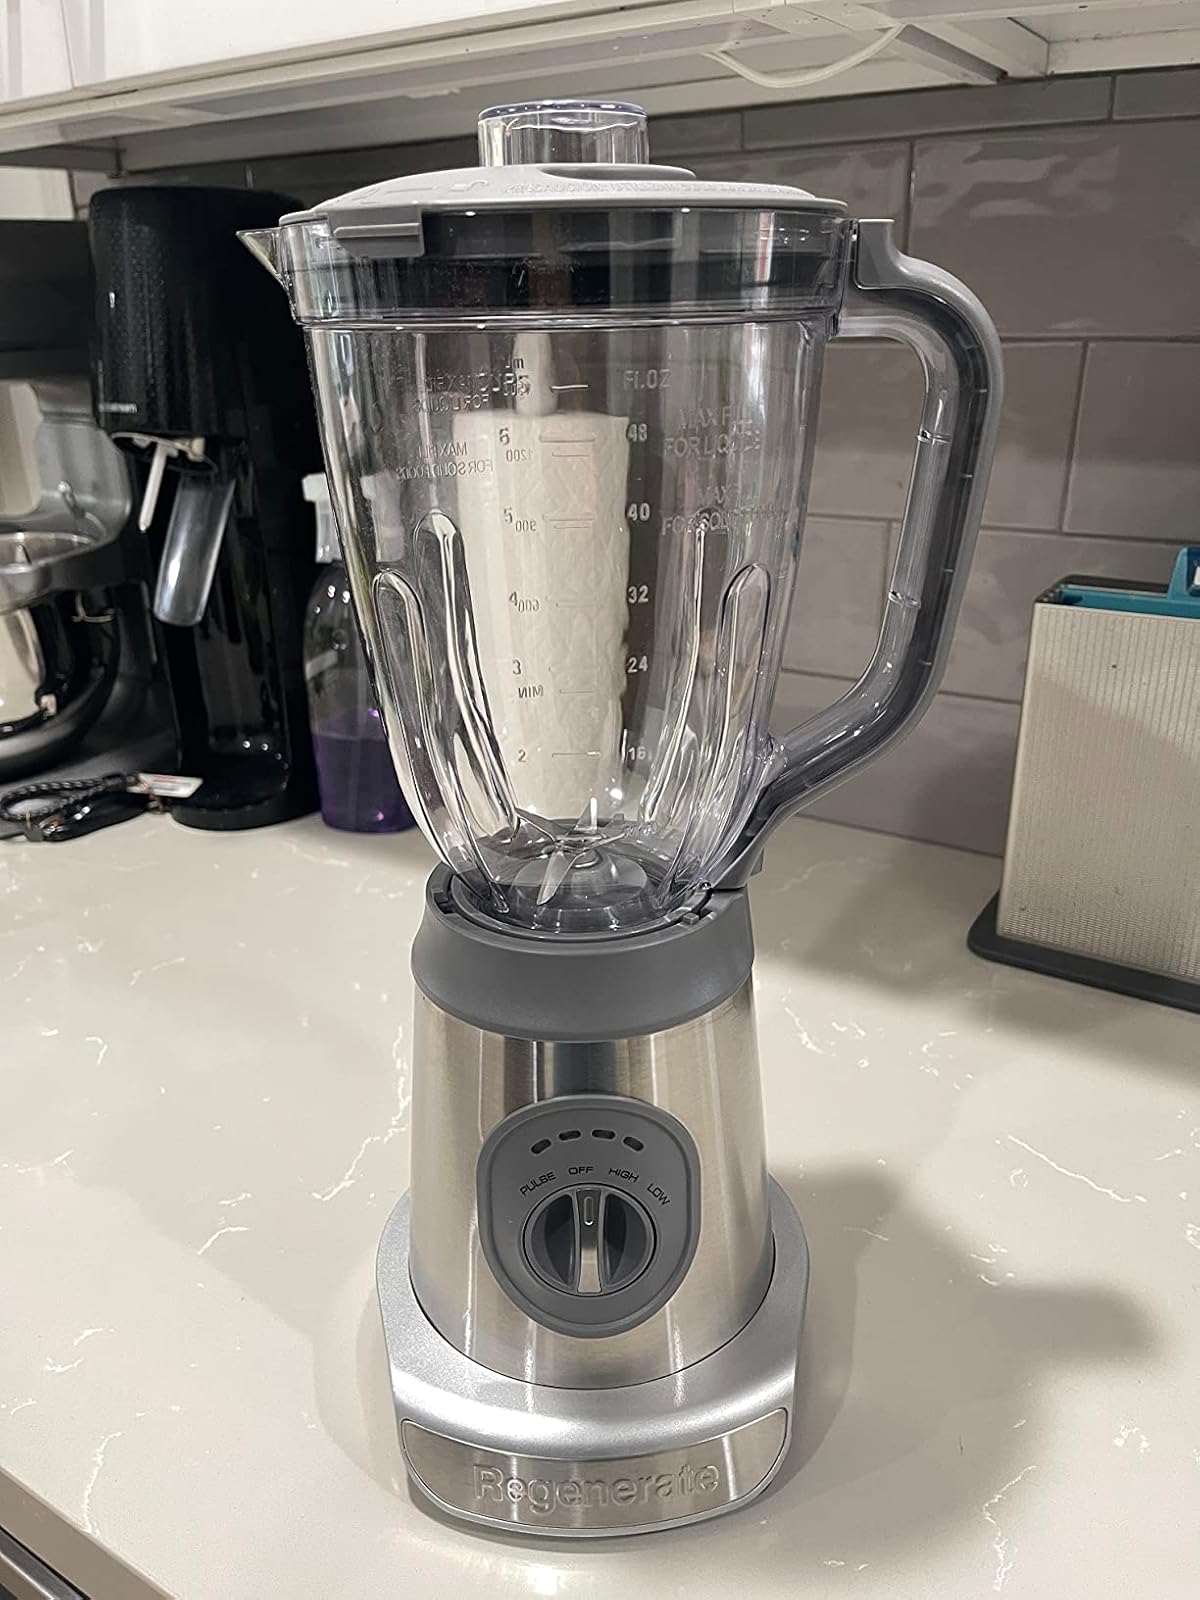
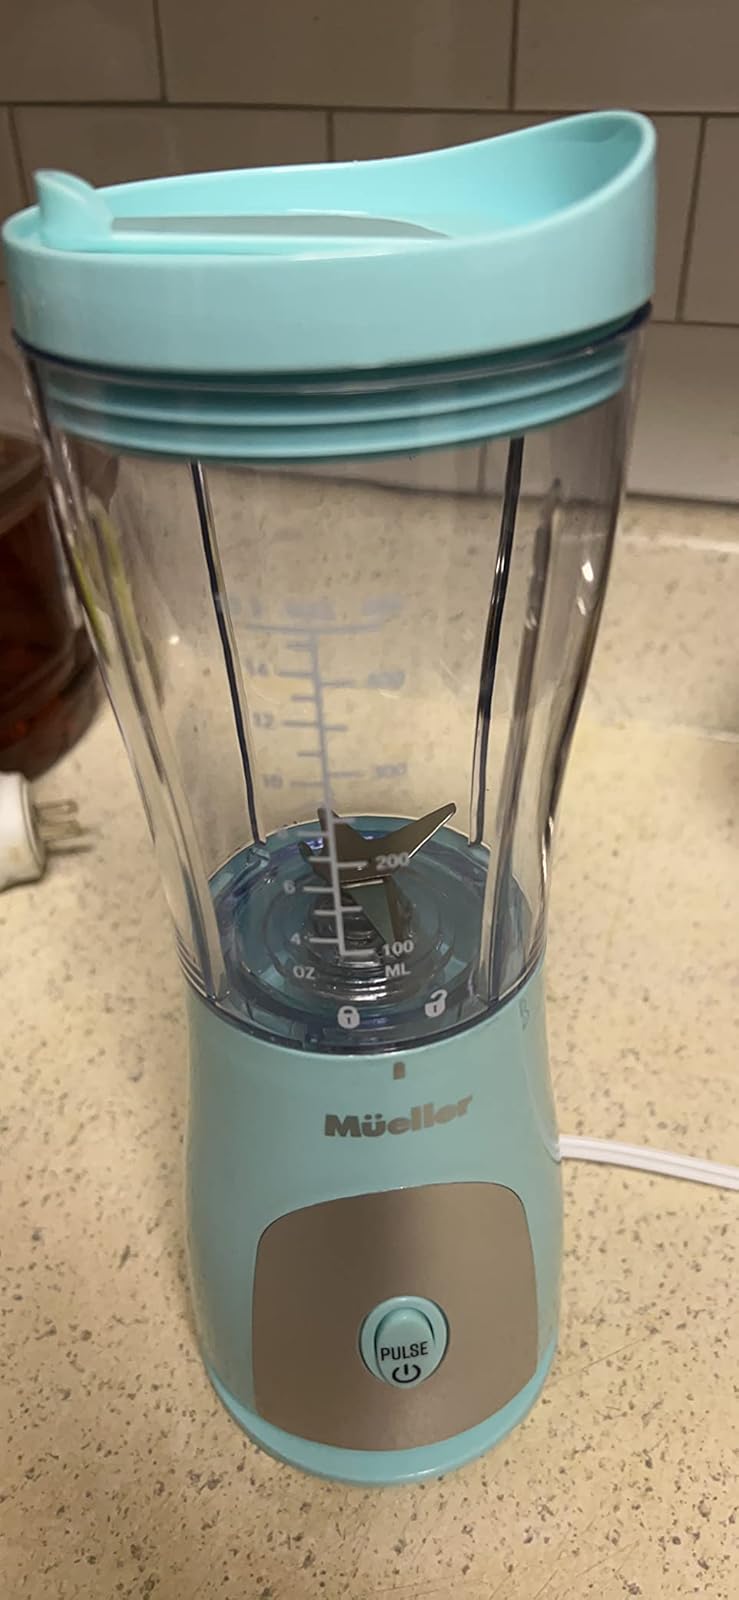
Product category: items_blender
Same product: no